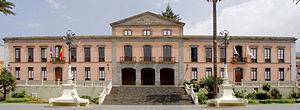
L'Ayuntamiento de la Orotava est l'institution chargée de gouverner la commune de La Orotava sur l'île de Tenerife. Il est présidé par le Maire de la Orotava, qui depuis 1979 est choisi démocratiquement par suffrage universel.